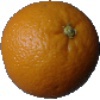
Label: Orange 1